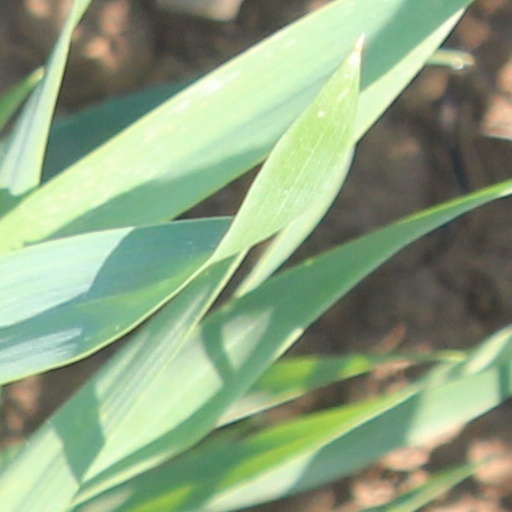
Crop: wheat